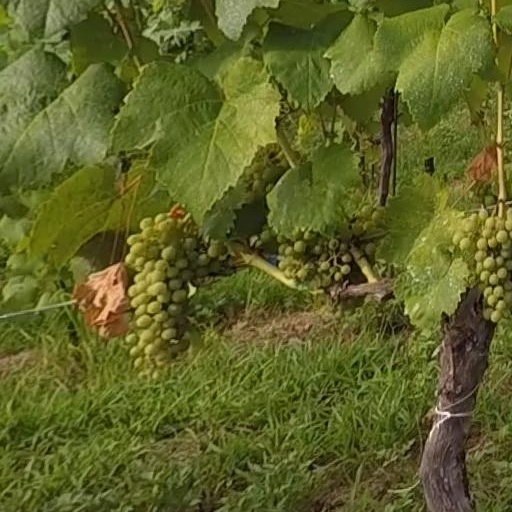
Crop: grape